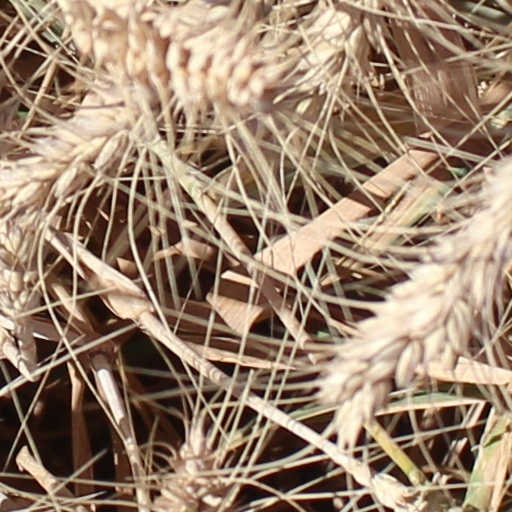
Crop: wheat